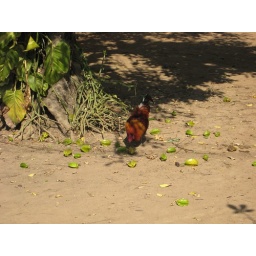
near Nan, Thailand, Htin Hill tribe village, chicken eating a freshly fallen star fruit